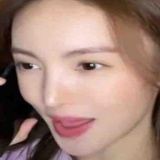
diễn viên Kim Thần